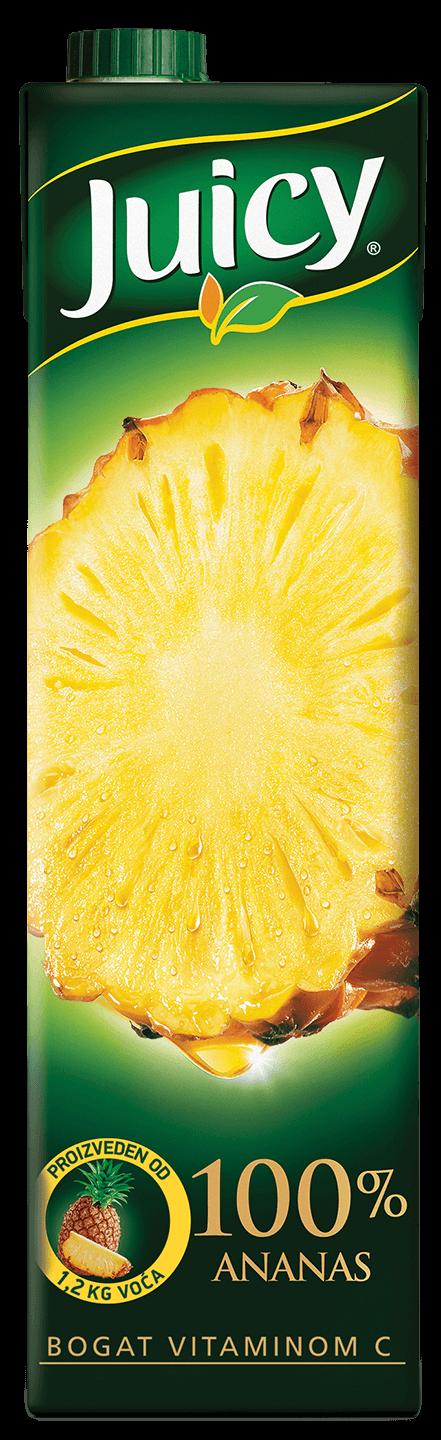
Label: cardboard